Garde champêtre

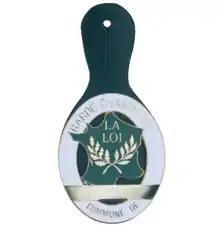
Metal badge

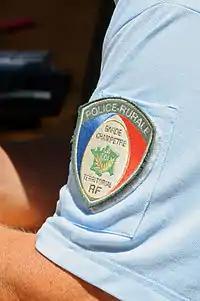
Cloth patch

Their uniforms are not regulated and are at the mayor's discretion; they are traditionally green. The only compulsory element of their dress is a metal badge or cloth patch bearing the words: "LA LOI" (the law), the name of the commune and that of the . They cannot legally wear the dress attributed to the (navy blue with a light blue trimming).